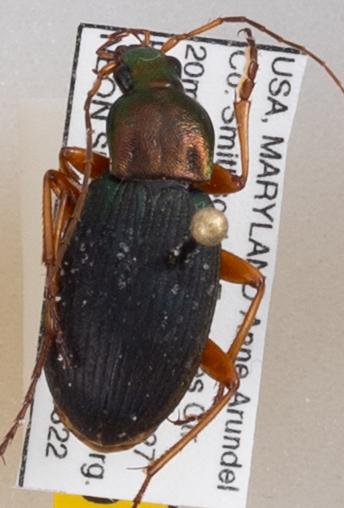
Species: Chlaenius aestivus
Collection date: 2019-08-22 04:00:00
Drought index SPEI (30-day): -0.786
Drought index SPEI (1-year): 1.106
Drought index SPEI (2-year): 1.69